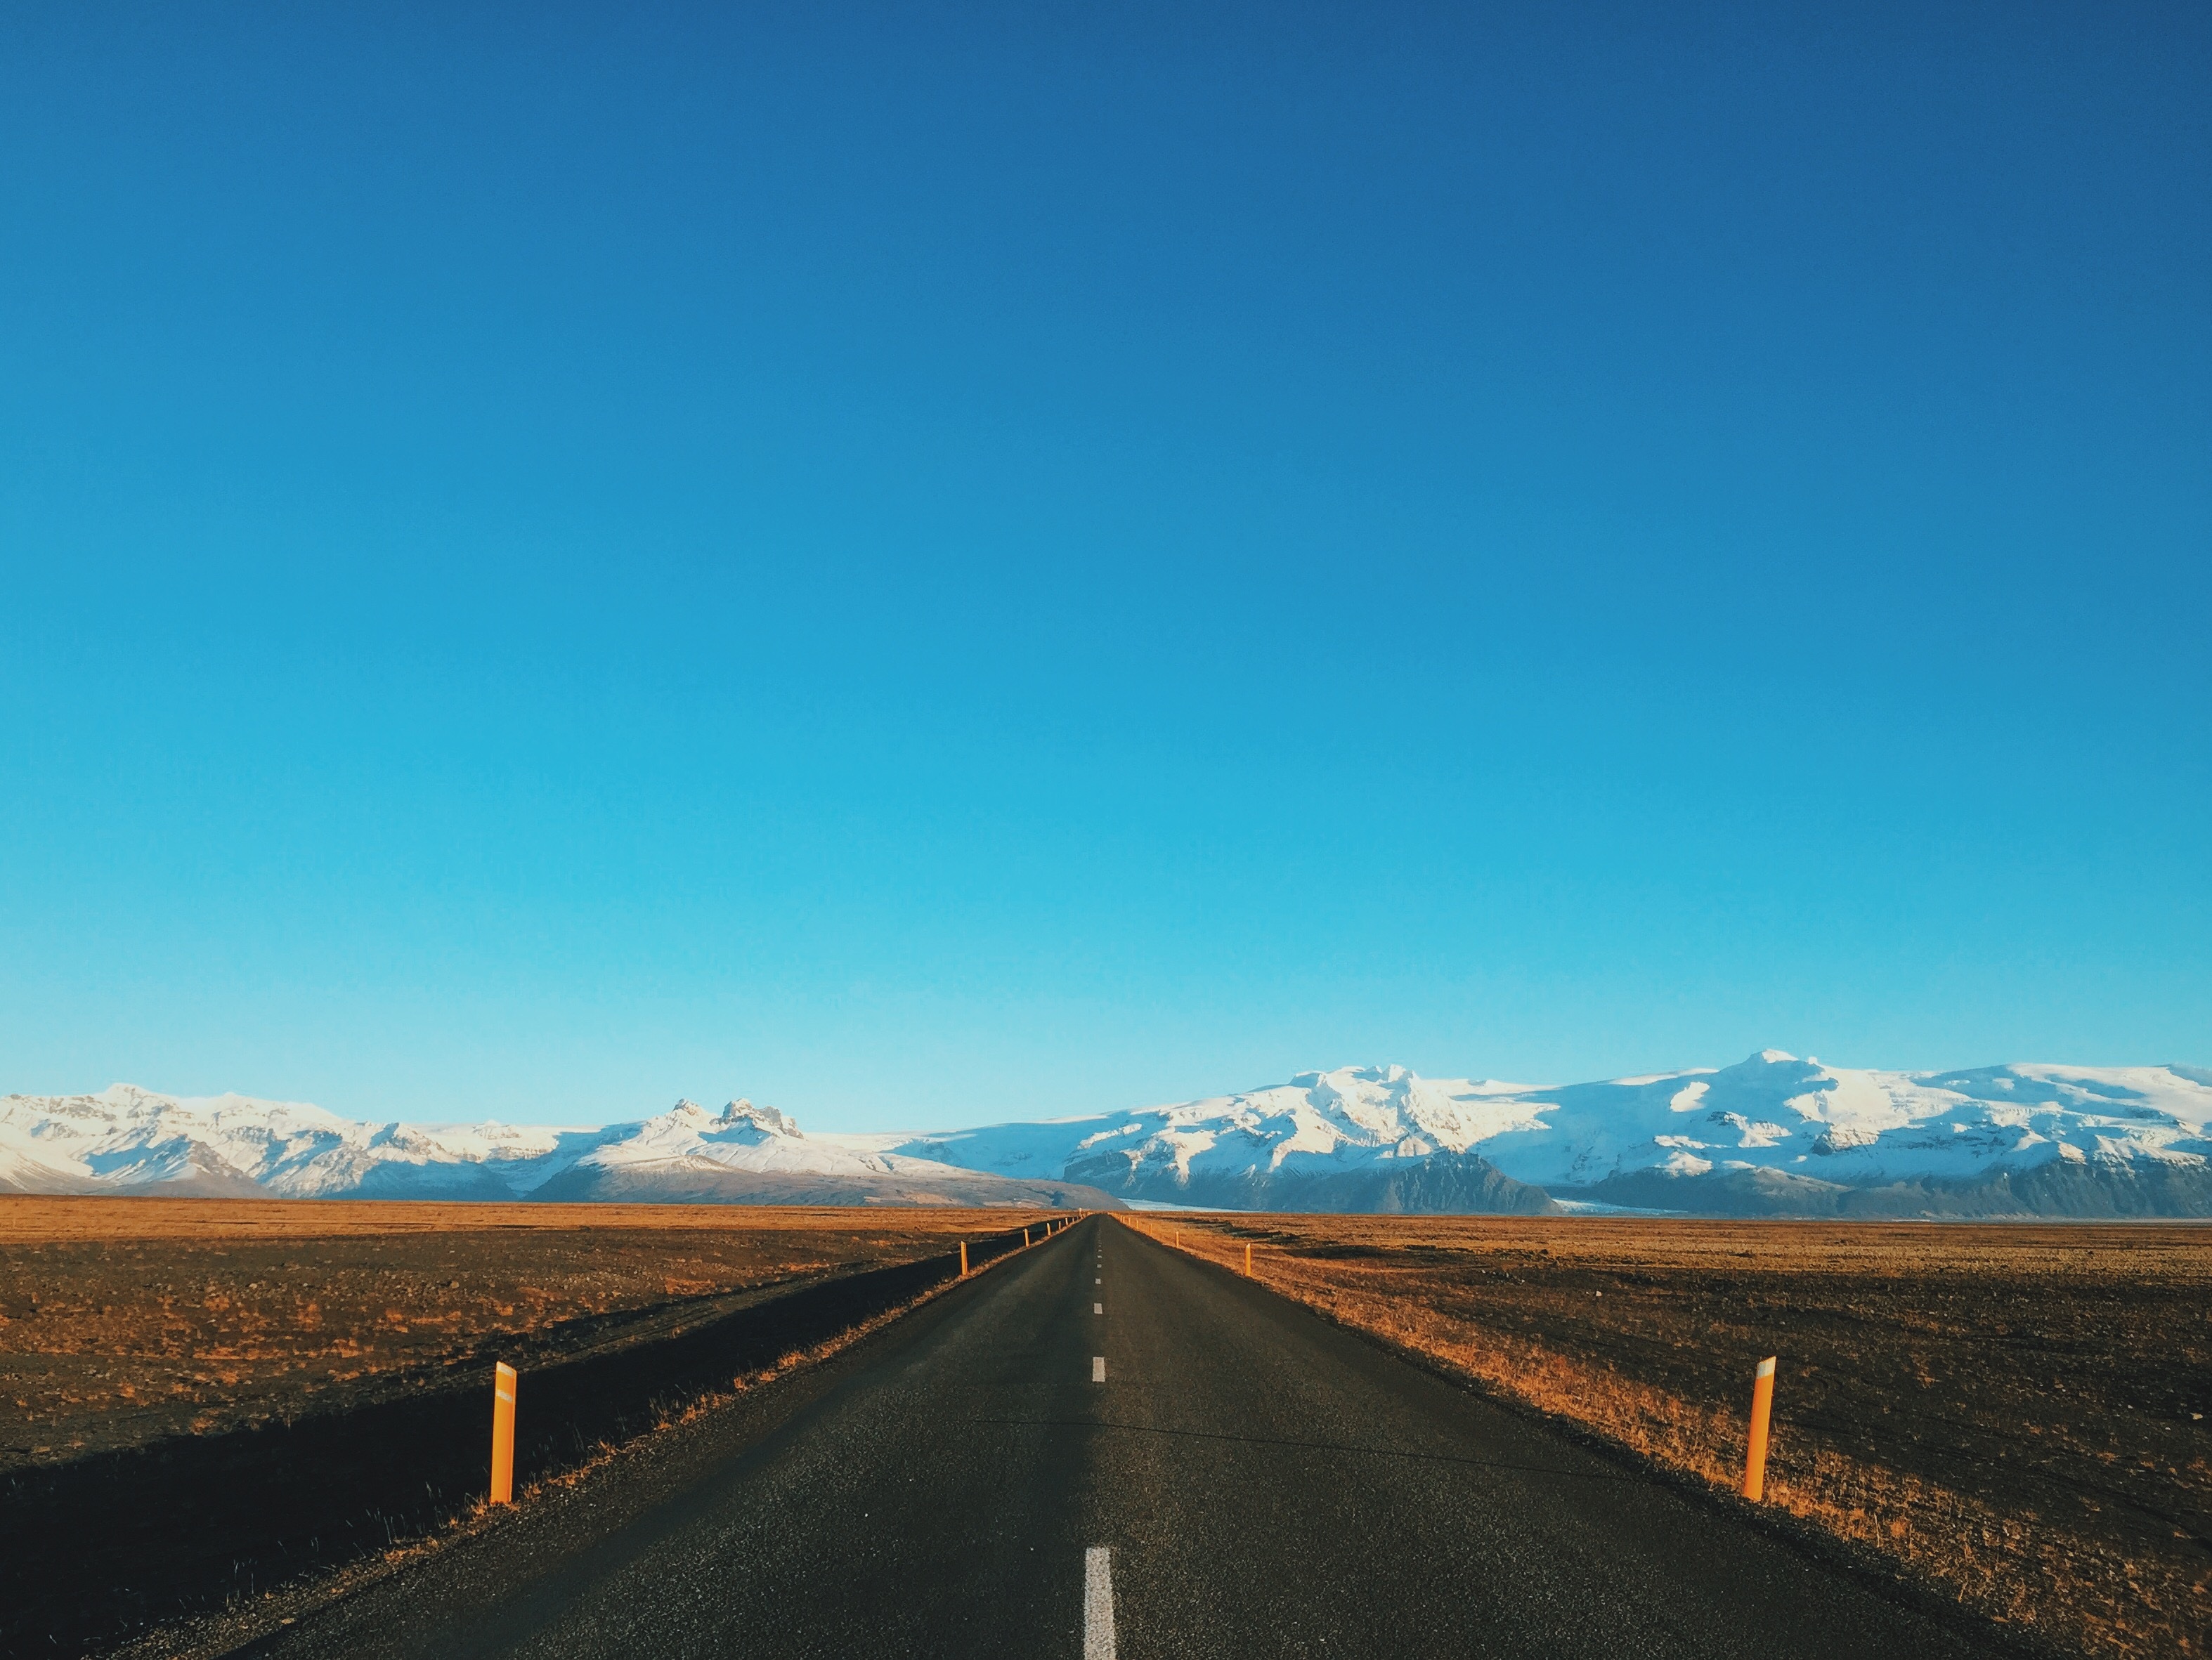
landscape, horizon, mountain, cloud, sky, road, field, prairie, morning, hill, desert, highway, dawn, mountain range, dusk, plain, road trip, grassland, infrastructure, plateau, rural area, natural environment, mountainous landforms